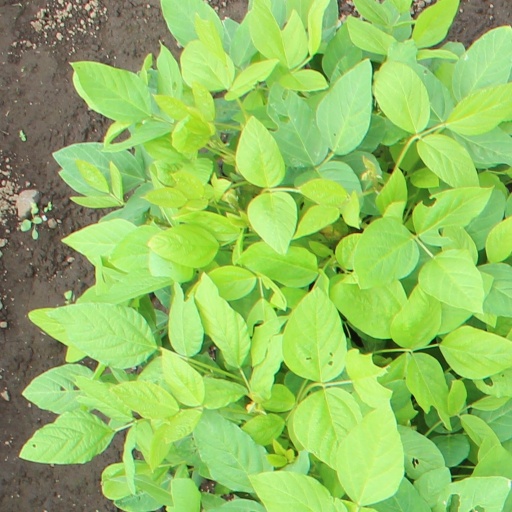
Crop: soybean